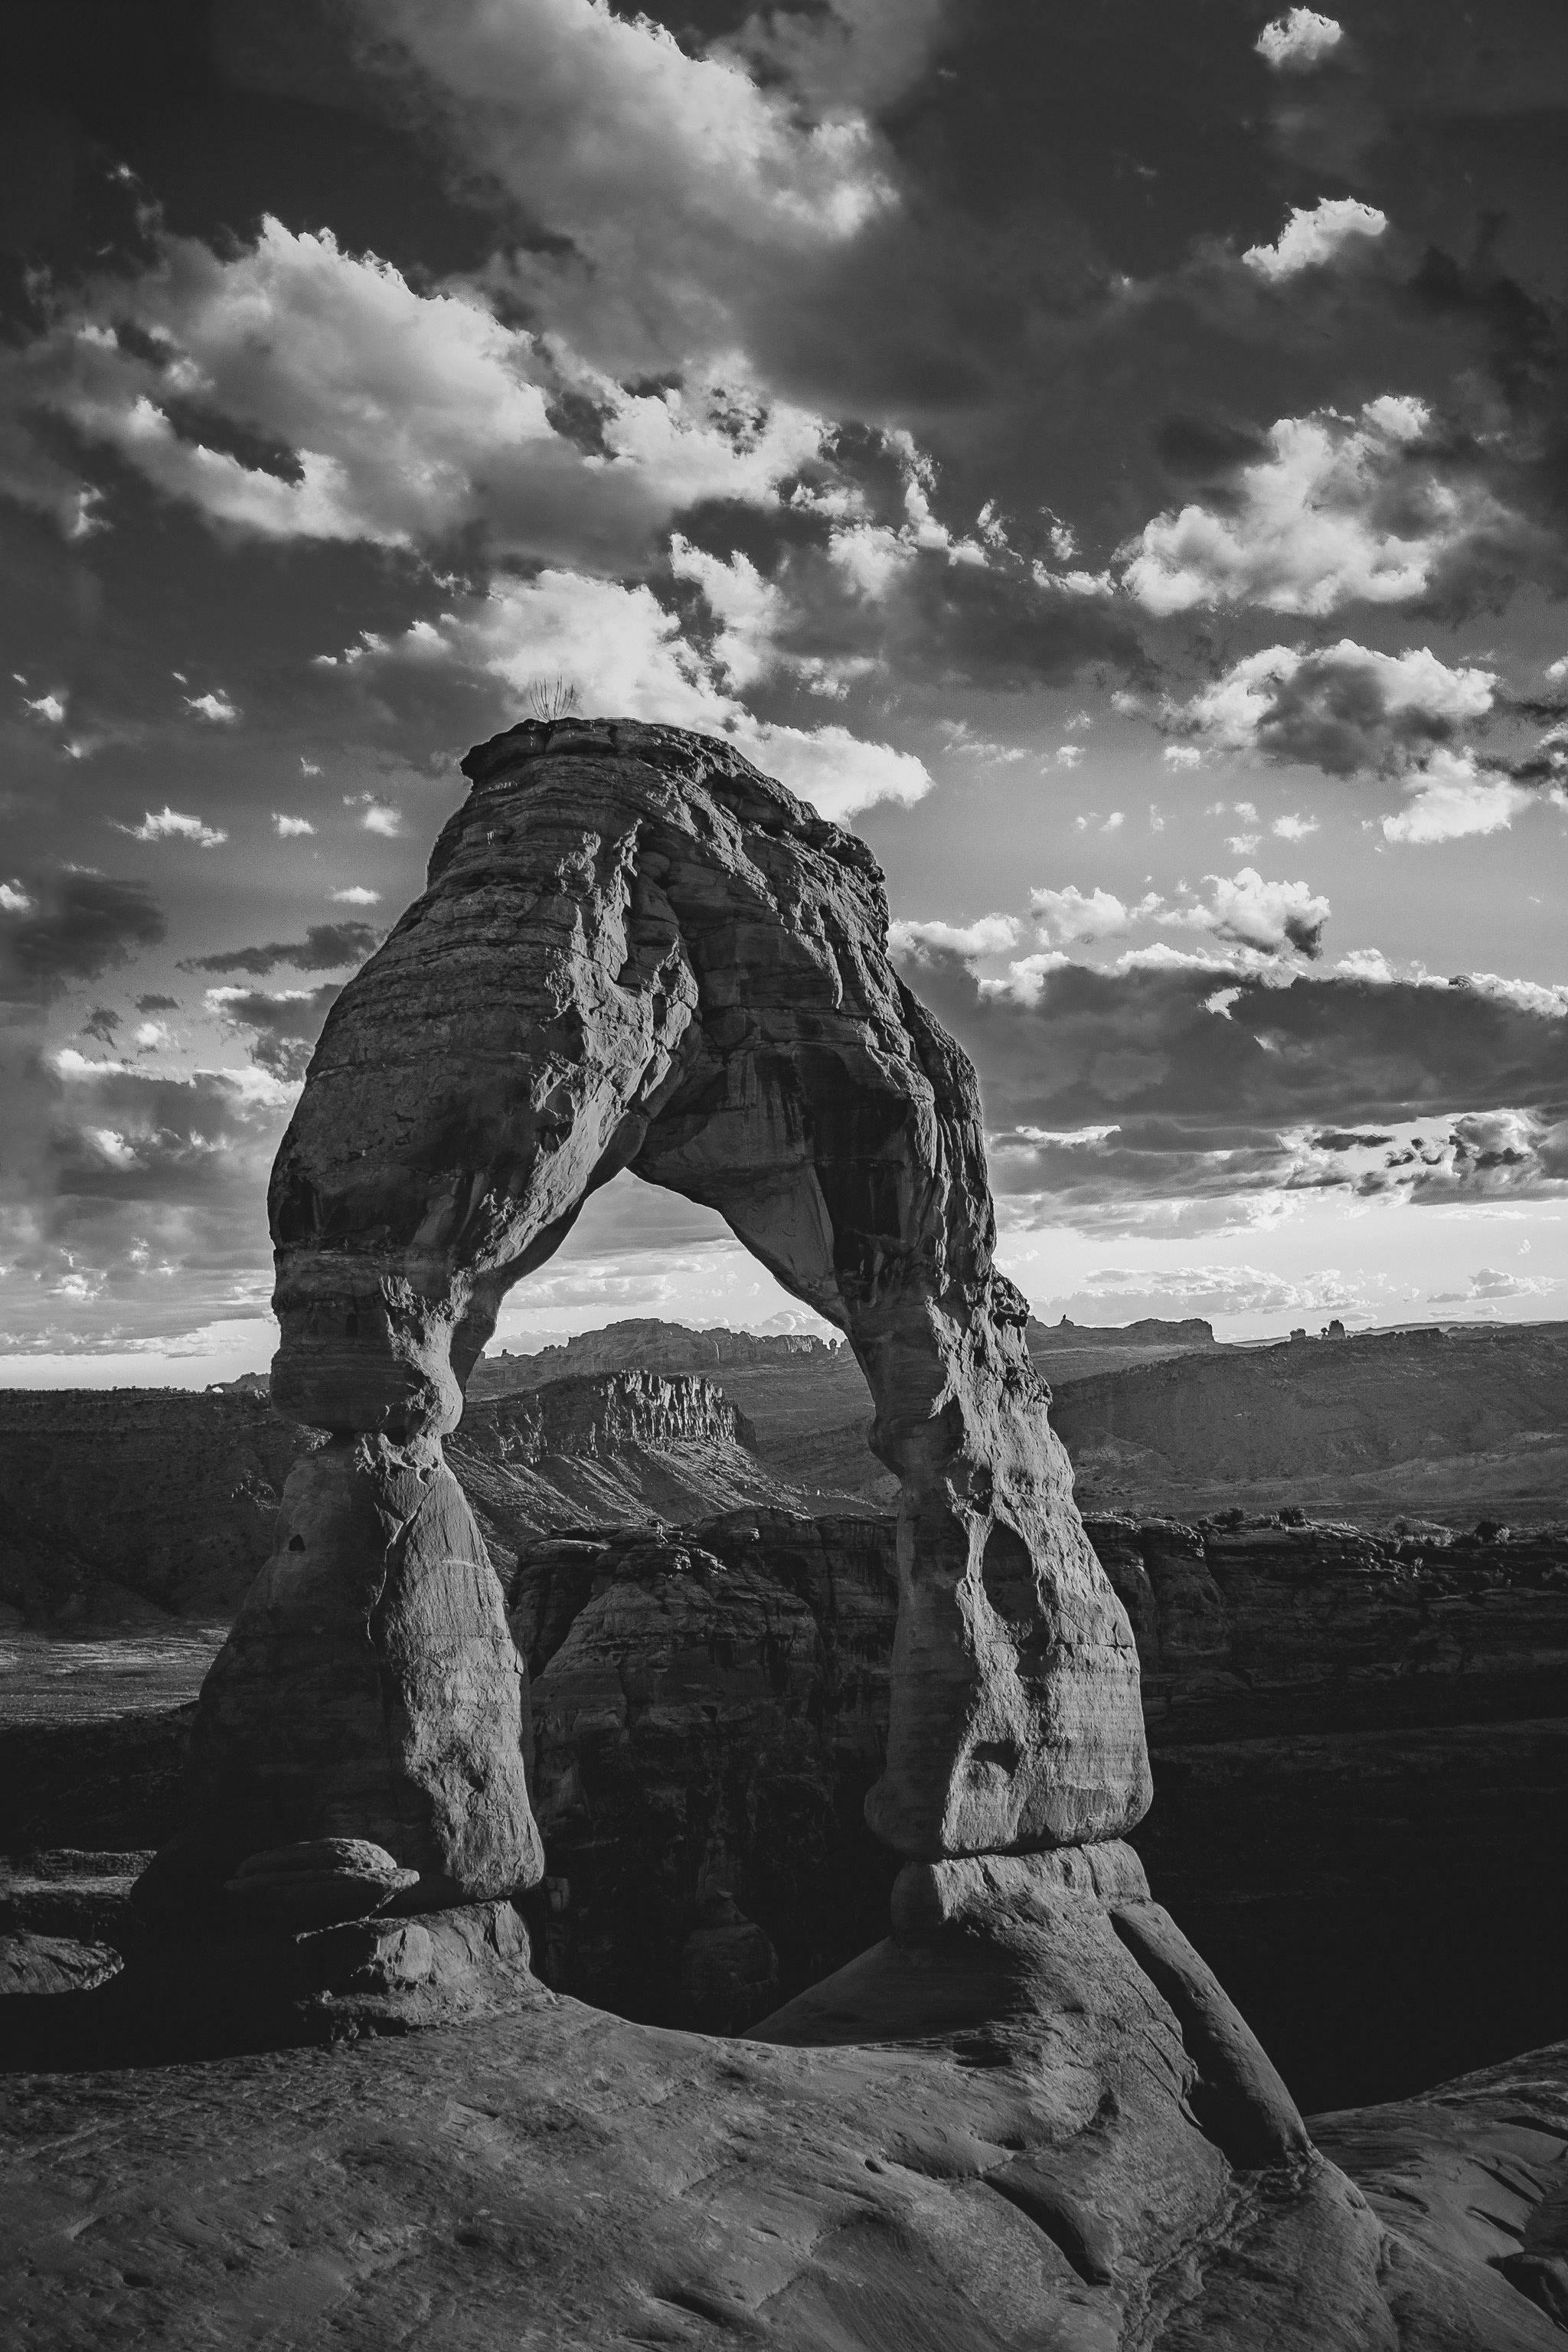
sea, rock, cloud, black and white, sky, white, photography, wave, monument, statue, darkness, black, monochrome, sculpture, photograph, monochrome photography